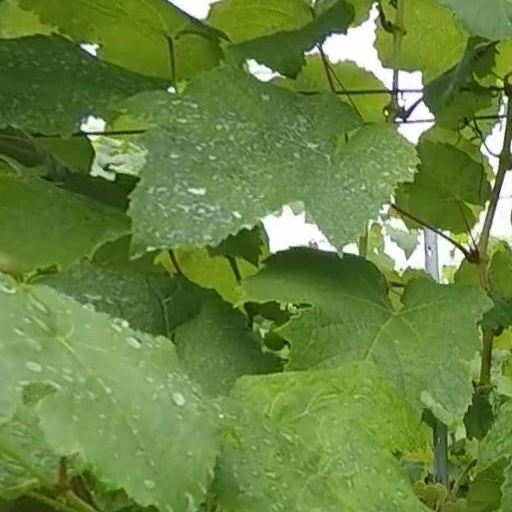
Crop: grape